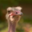
Label: bird